Zorro (musical)

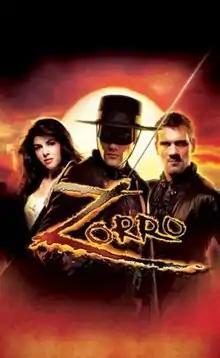
"Zorro Poster", 2008

Zorro is a musical with music by the Gipsy Kings and John Cameron, a book by Stephen Clark and Helen Edmundson, and lyrics by Stephen Clark. It is inspired by the 2005 fictional biography "Zorro", the first original story of the pulp hero Zorro, written by Chilean author Isabel Allende (itself a prequel to the events of the original Zorro story which is the 1919 novella "The Curse of Capistrano" by Johnston McCulley, but excludes the mute butler Bernardo). It also contains numerous references to earlier Zorro-related works, especially the 1998 film "The Mask of Zorro". The original musical did a trial run tour which proved to be successful, and led to a transfer to the West End (which included some minor changes such as the recasting of the roles of Luisa and Ramon).